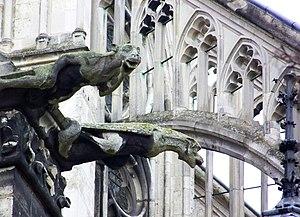
Gargouilles de la cathédrale Notre-Dame d'Amiens, France